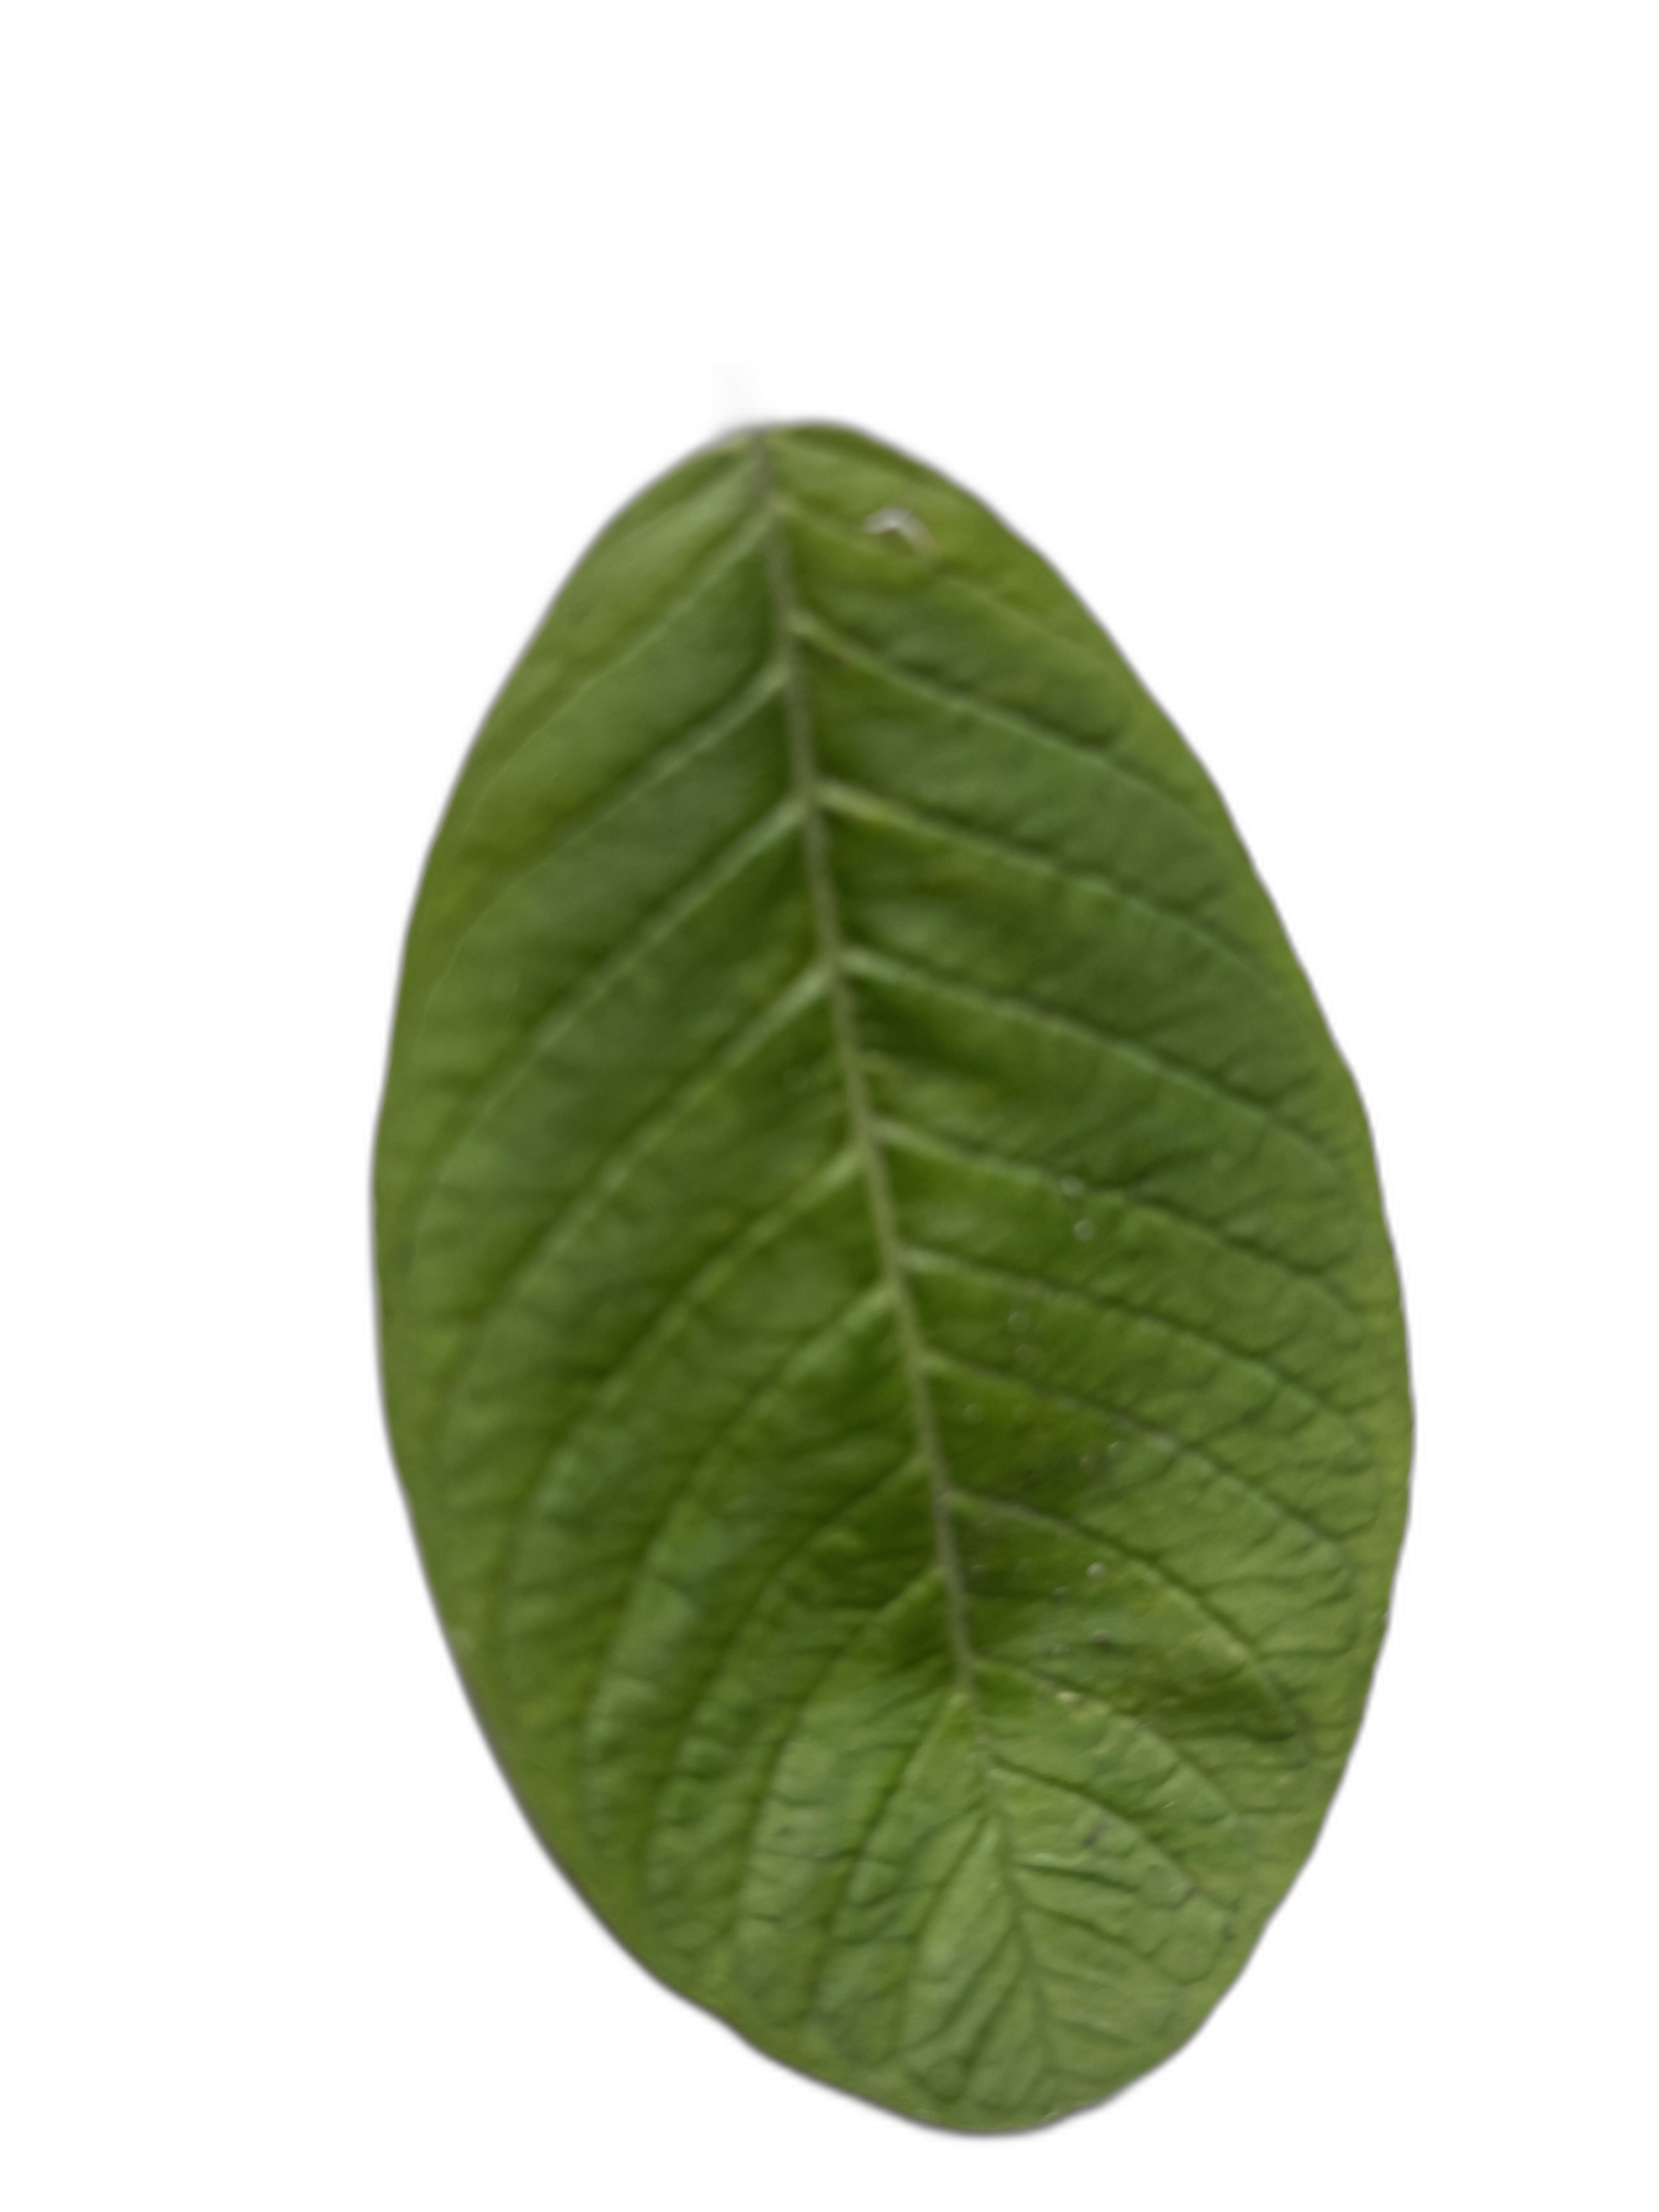
Plant part: leaf
Disease: Healthy